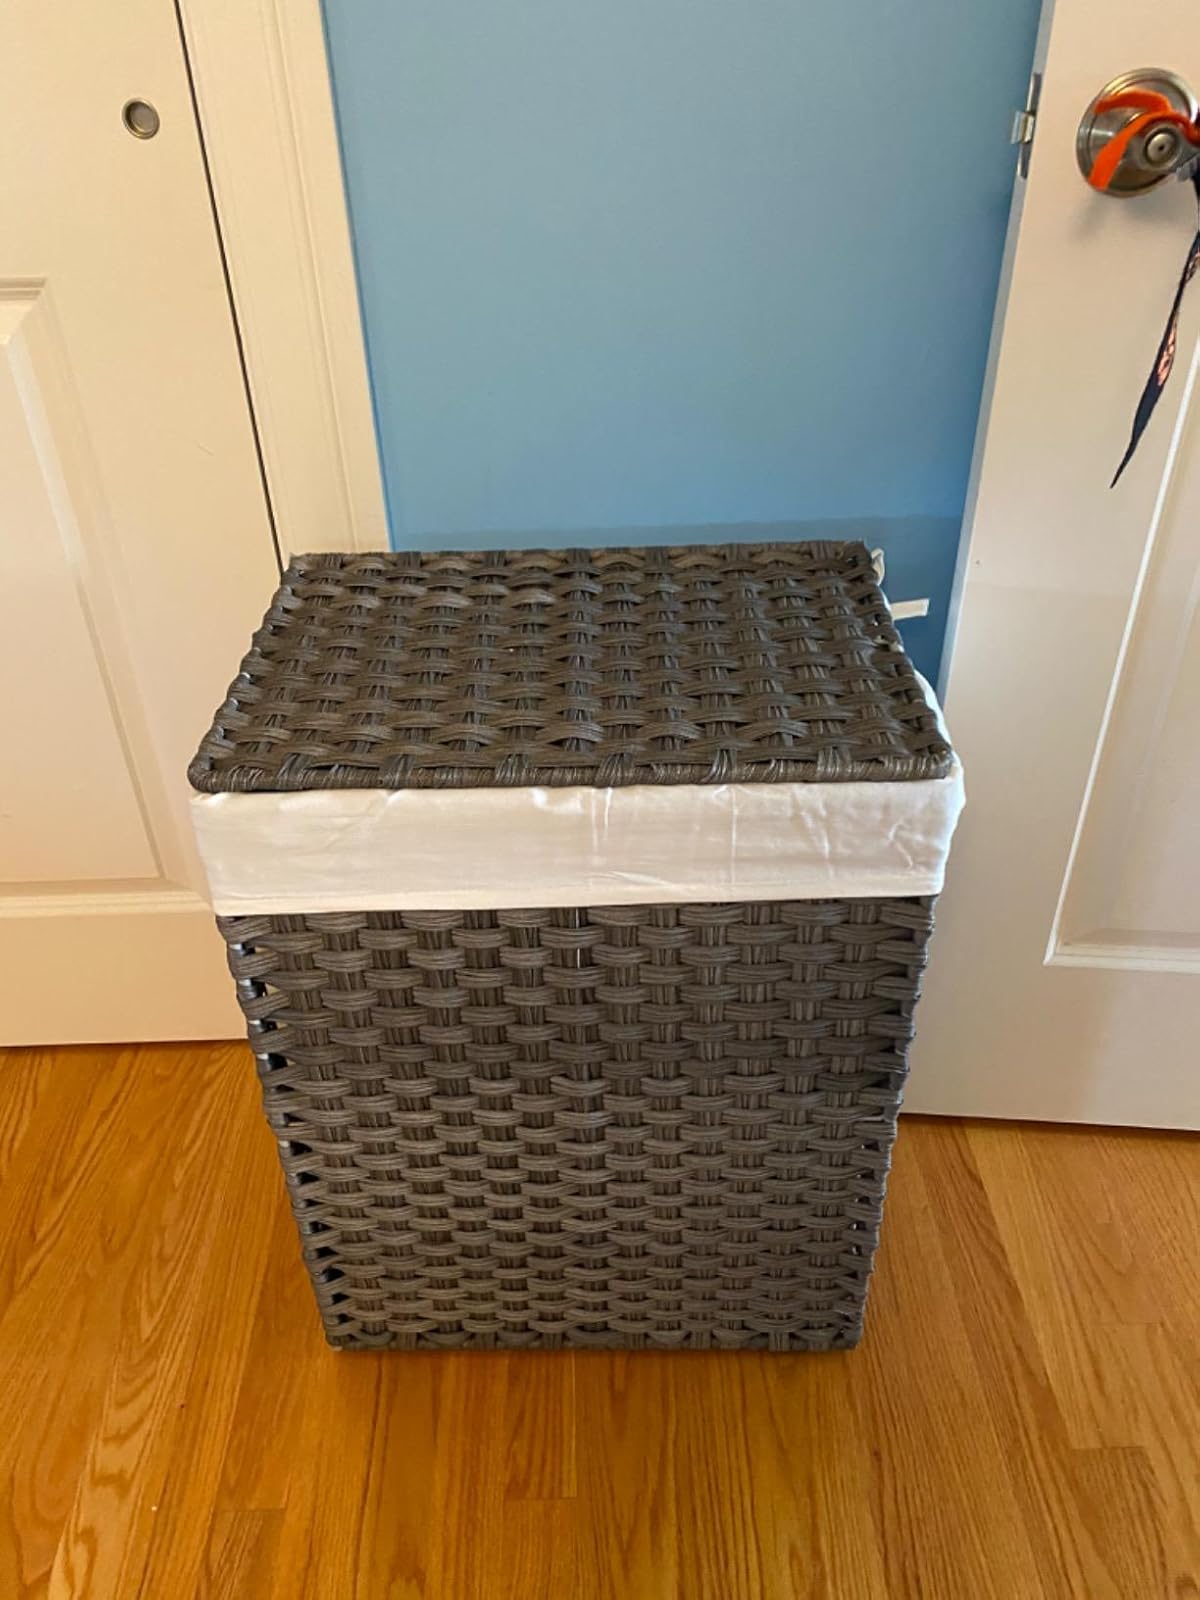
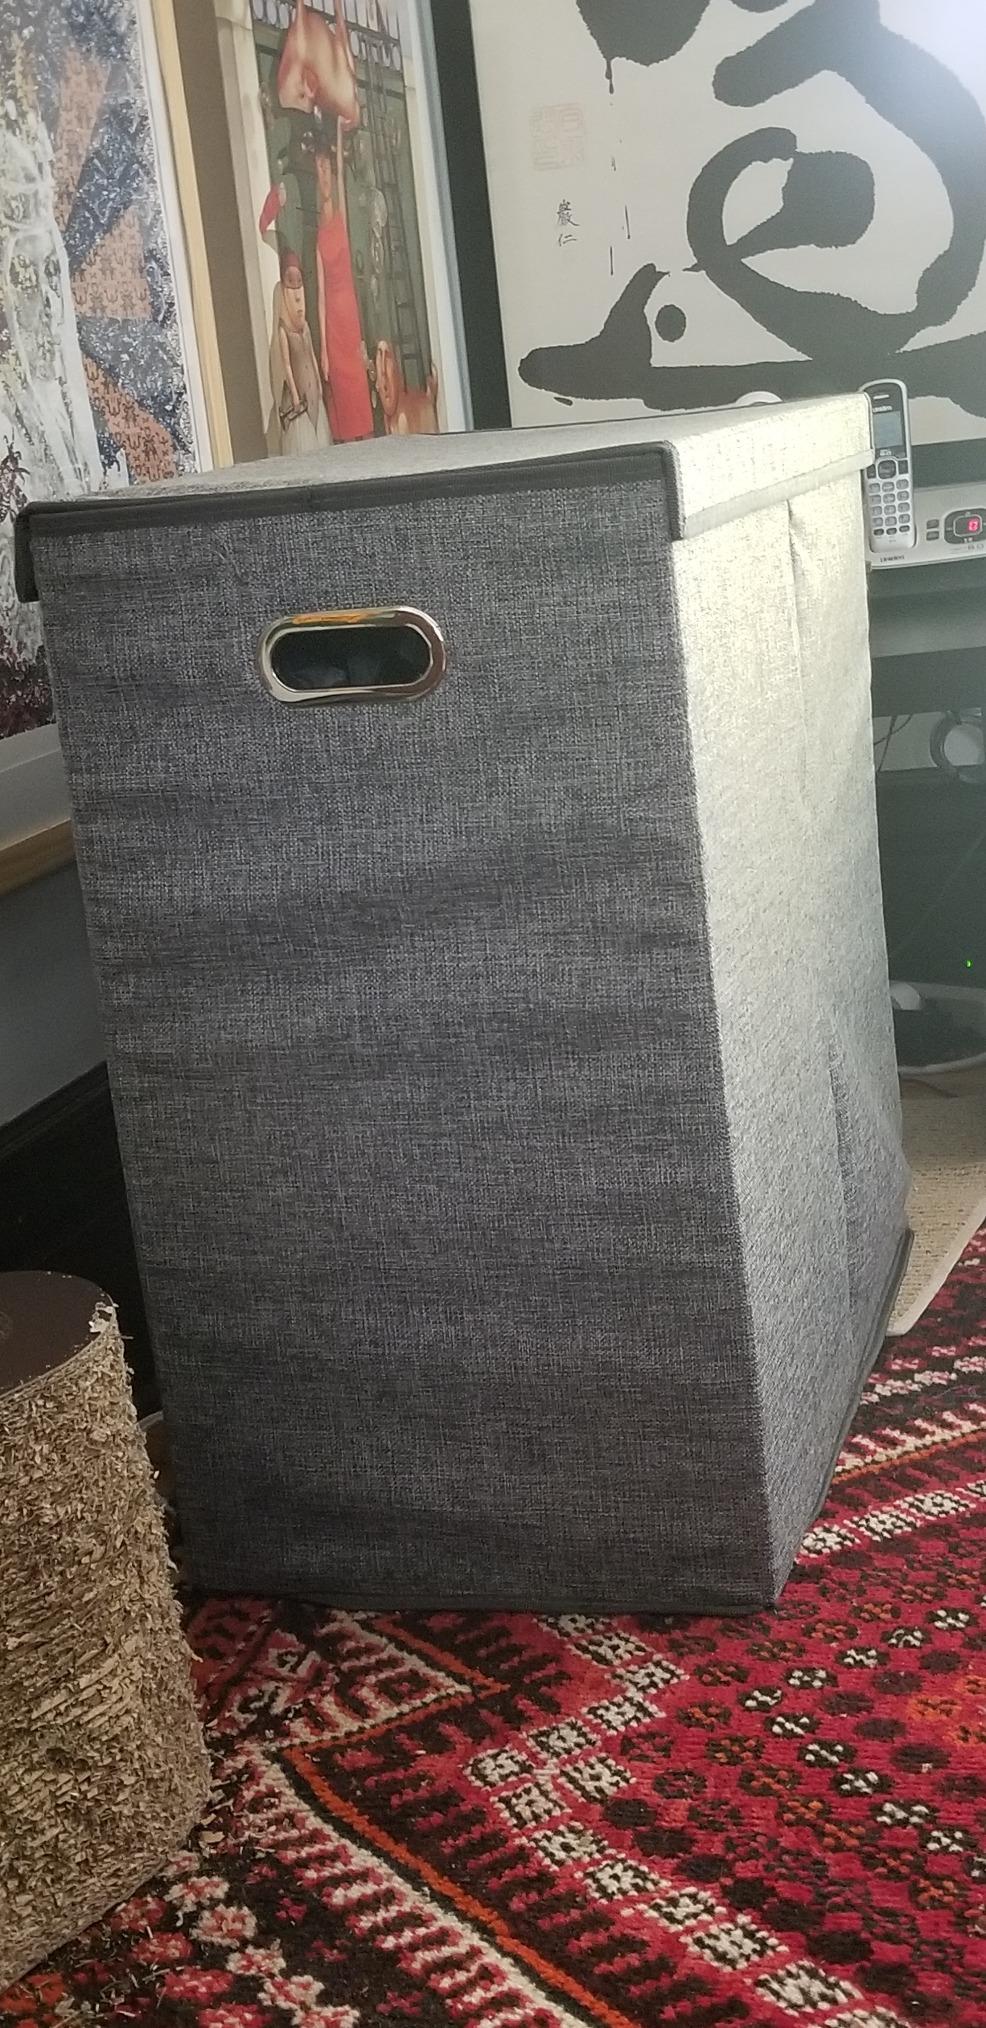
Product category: items_hamper
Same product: no